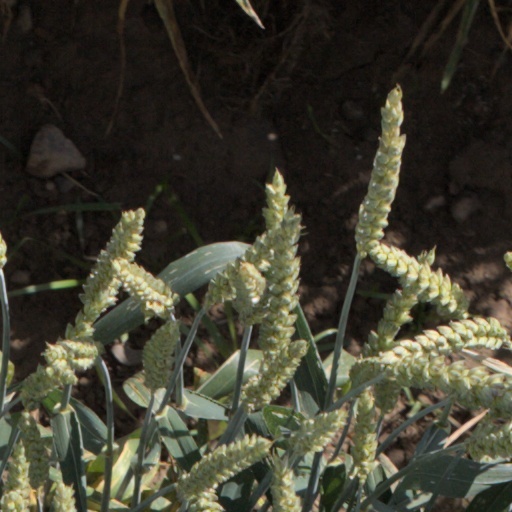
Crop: wheat